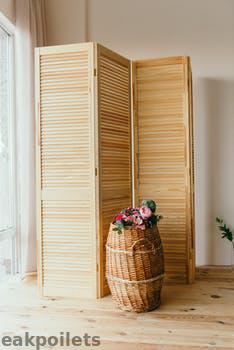
Label: Watermark